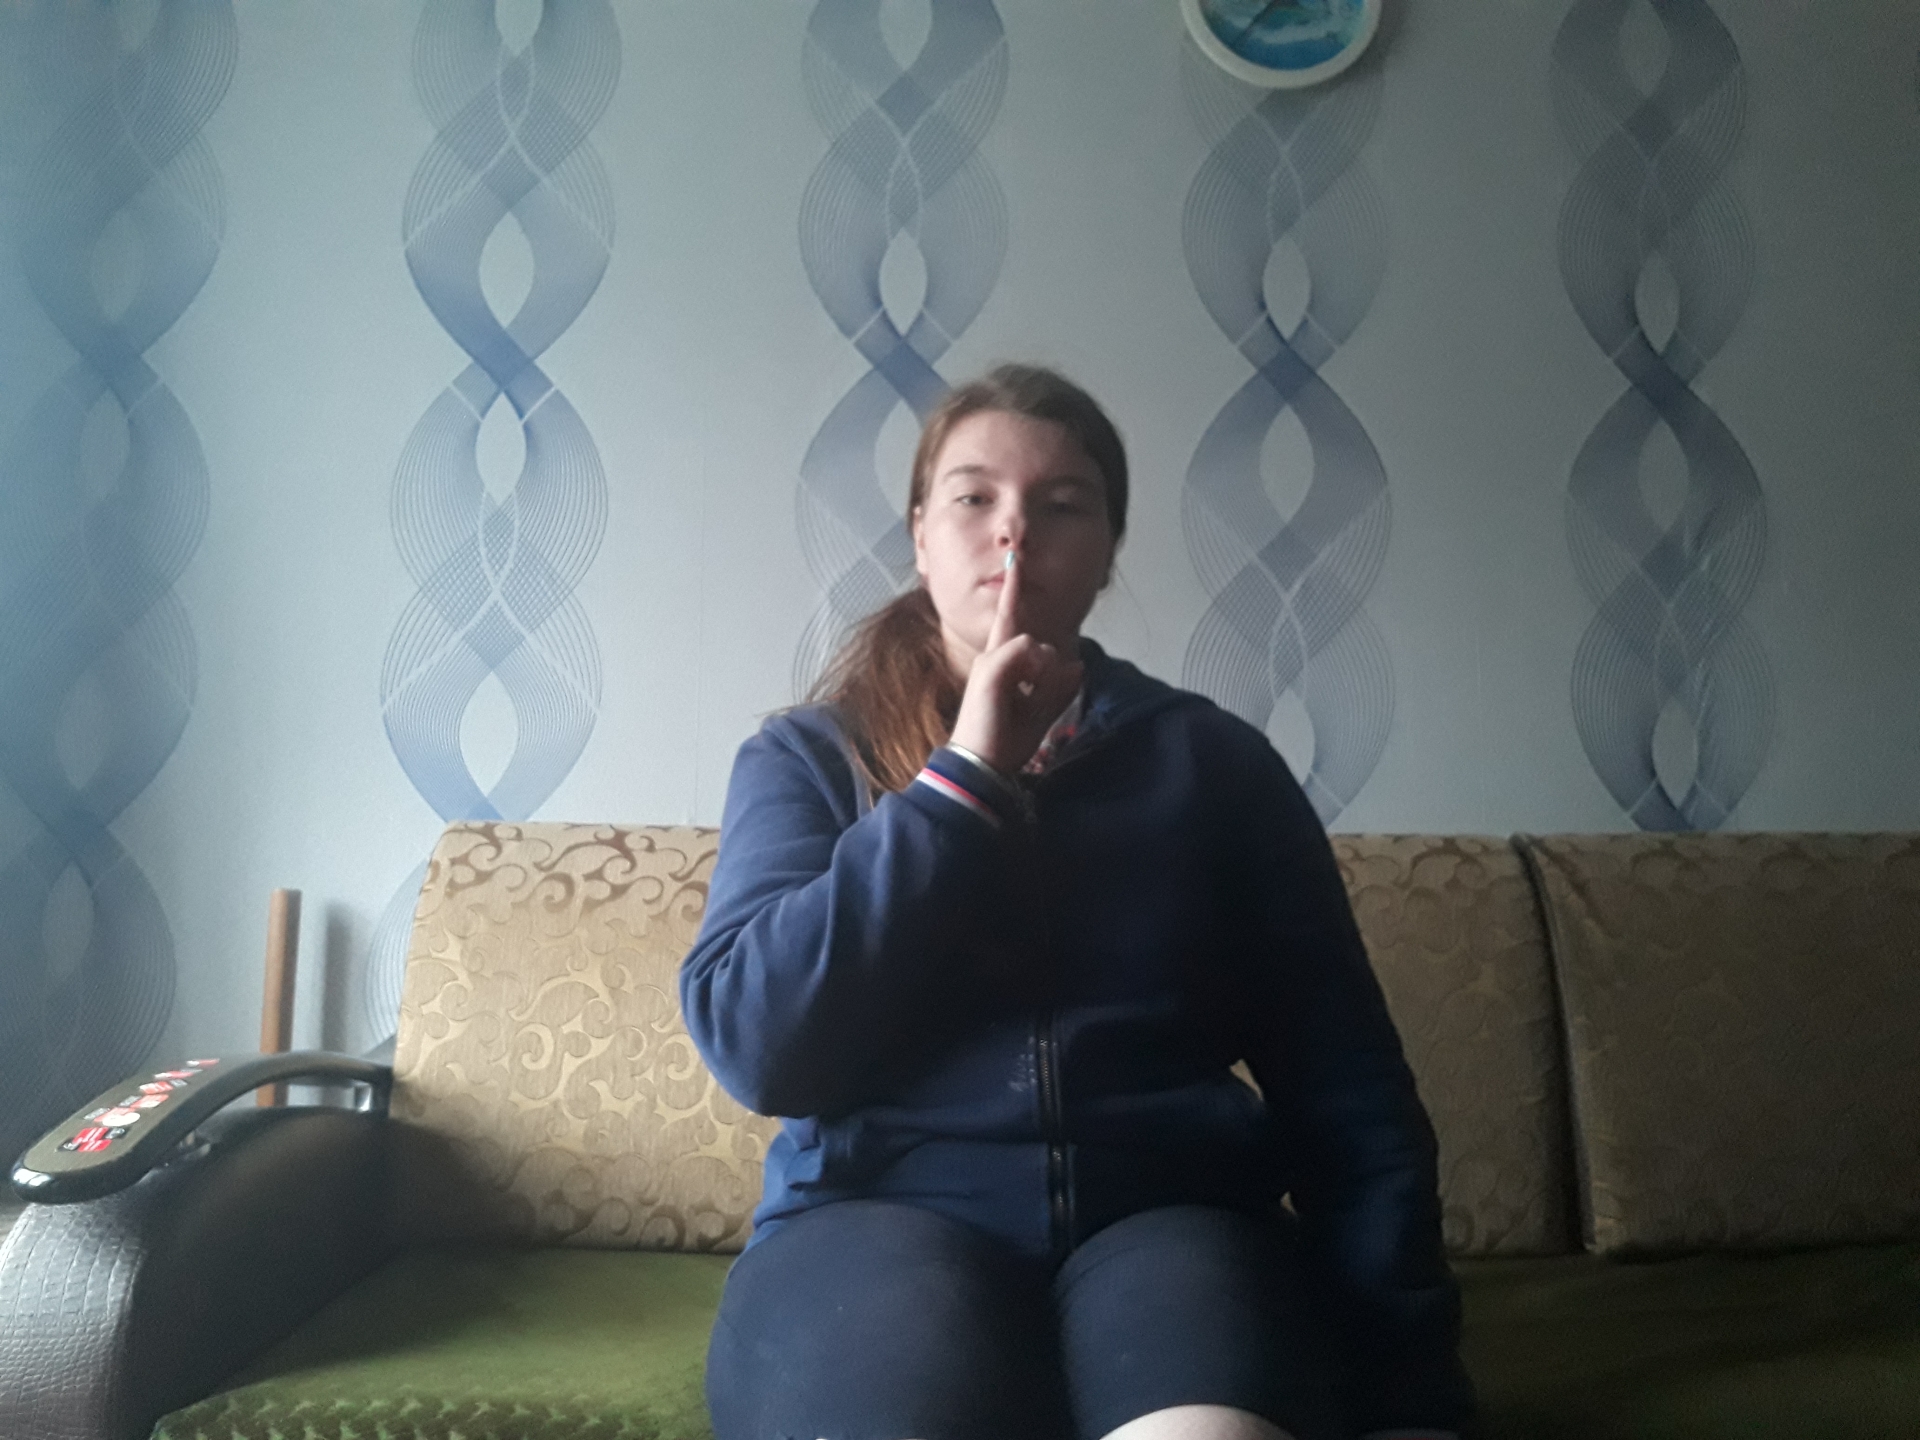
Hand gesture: mute